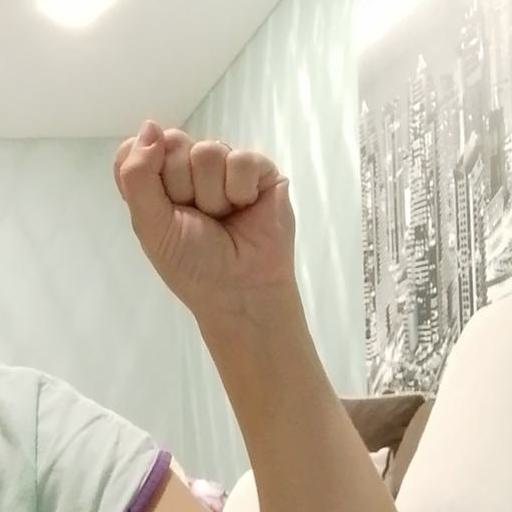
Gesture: fist